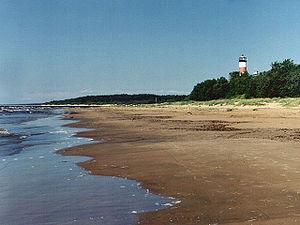
La baie de Narva, également appelé golfe de Narva ou encore estuaire de Narva, est une baie située au sud du golfe de Finlande, elle sépare l'Estonie de la Russie. La péninsule de Kurgalski la sépare de la baie de Louga à l'est. La baie mesure 40 km de long et 90 km de large à son embouchure. La rive orientale est basse et sablonneuse, alors que sa rive sud est plutôt escarpée. La baie est recouverte par la glace de décembre à mars. La Narva se jette dans la baie au niveau de la ville de Narva-Jõesuu.